Avram Grant

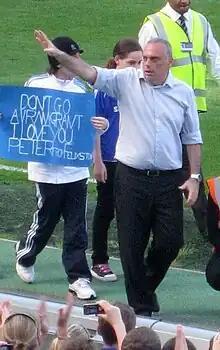
Grant with Chelsea

A personal friend of Roman Abramovich, on 8 July 2007 Avram Grant was appointed Director of Football at Chelsea FC. After the departure of José Mourinho from Chelsea on 20 September 2007, Grant was assigned the manager's role, with Steve Clarke, and later Henk ten Cate (on 11 October 2007) as his assistants, and becoming the first Israeli to manage an English football club.